Battle of Cascina

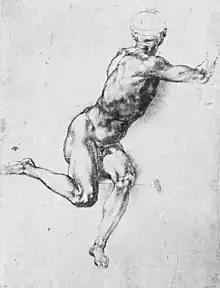
One of the surviving study drawings for the "Battle of Cascina"

In 1504 Michelangelo Buonarroti was commissioned by Pier Soderini to complete a celebrative fresco depicting the Battle of Cascina, to be placed in the Florentine Room of the Great Council (or Salone dei Cinquecento) of Palazzo Vecchio while Leonardo da Vinci was commissioned to complete another painting on the opposite wall to celebrate the equally important Florentine victory at the 1440 Battle of Anghiari.